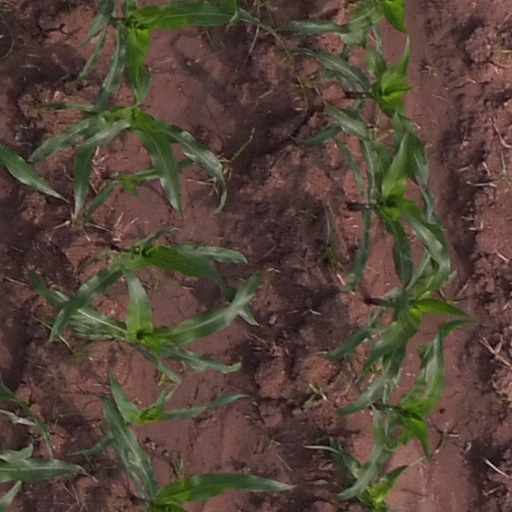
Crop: maize; corn